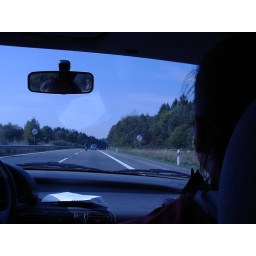
The greatest road sign in the world. Unlimited Speed